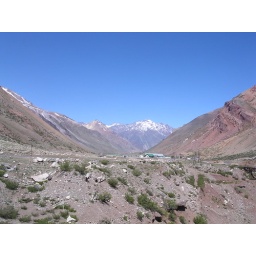
When you see slopes in that &amp;quot;U&amp;quot; shape, you are seeing the classic sign that a big mountain glacier carved the valley.